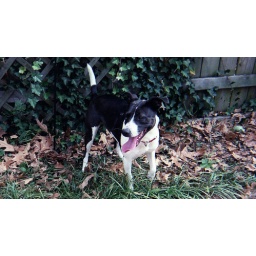
cali in flower bed